Nongban

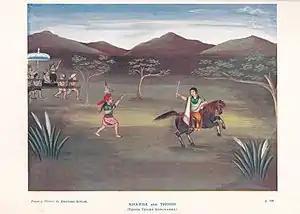
Thoibi escaped from Angom Nongban Kongyamba by tricking him.

The Prince asked his daughter Thoibi to marry Kongyamba. But she rejected. So, in anger, he exiled her to Kabaw chiefdom. He did not want to see her anymore.